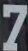
Number: 7